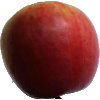
Label: apple_crimson_snow